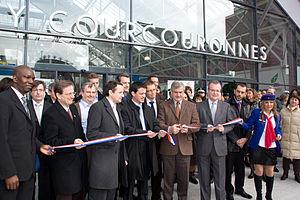
La gare d'Évry-Courcouronnes est une gare ferroviaire française de la ligne de Grigny à Corbeil-Essonnes, située sur le territoire de la commune d'Évry-Courcouronnes, dans le département de l'Essonne, en région Île-de-France.
Jacques Reiller, né le 11 octobre 1953 à Poitiers, est un haut fonctionnaire français.